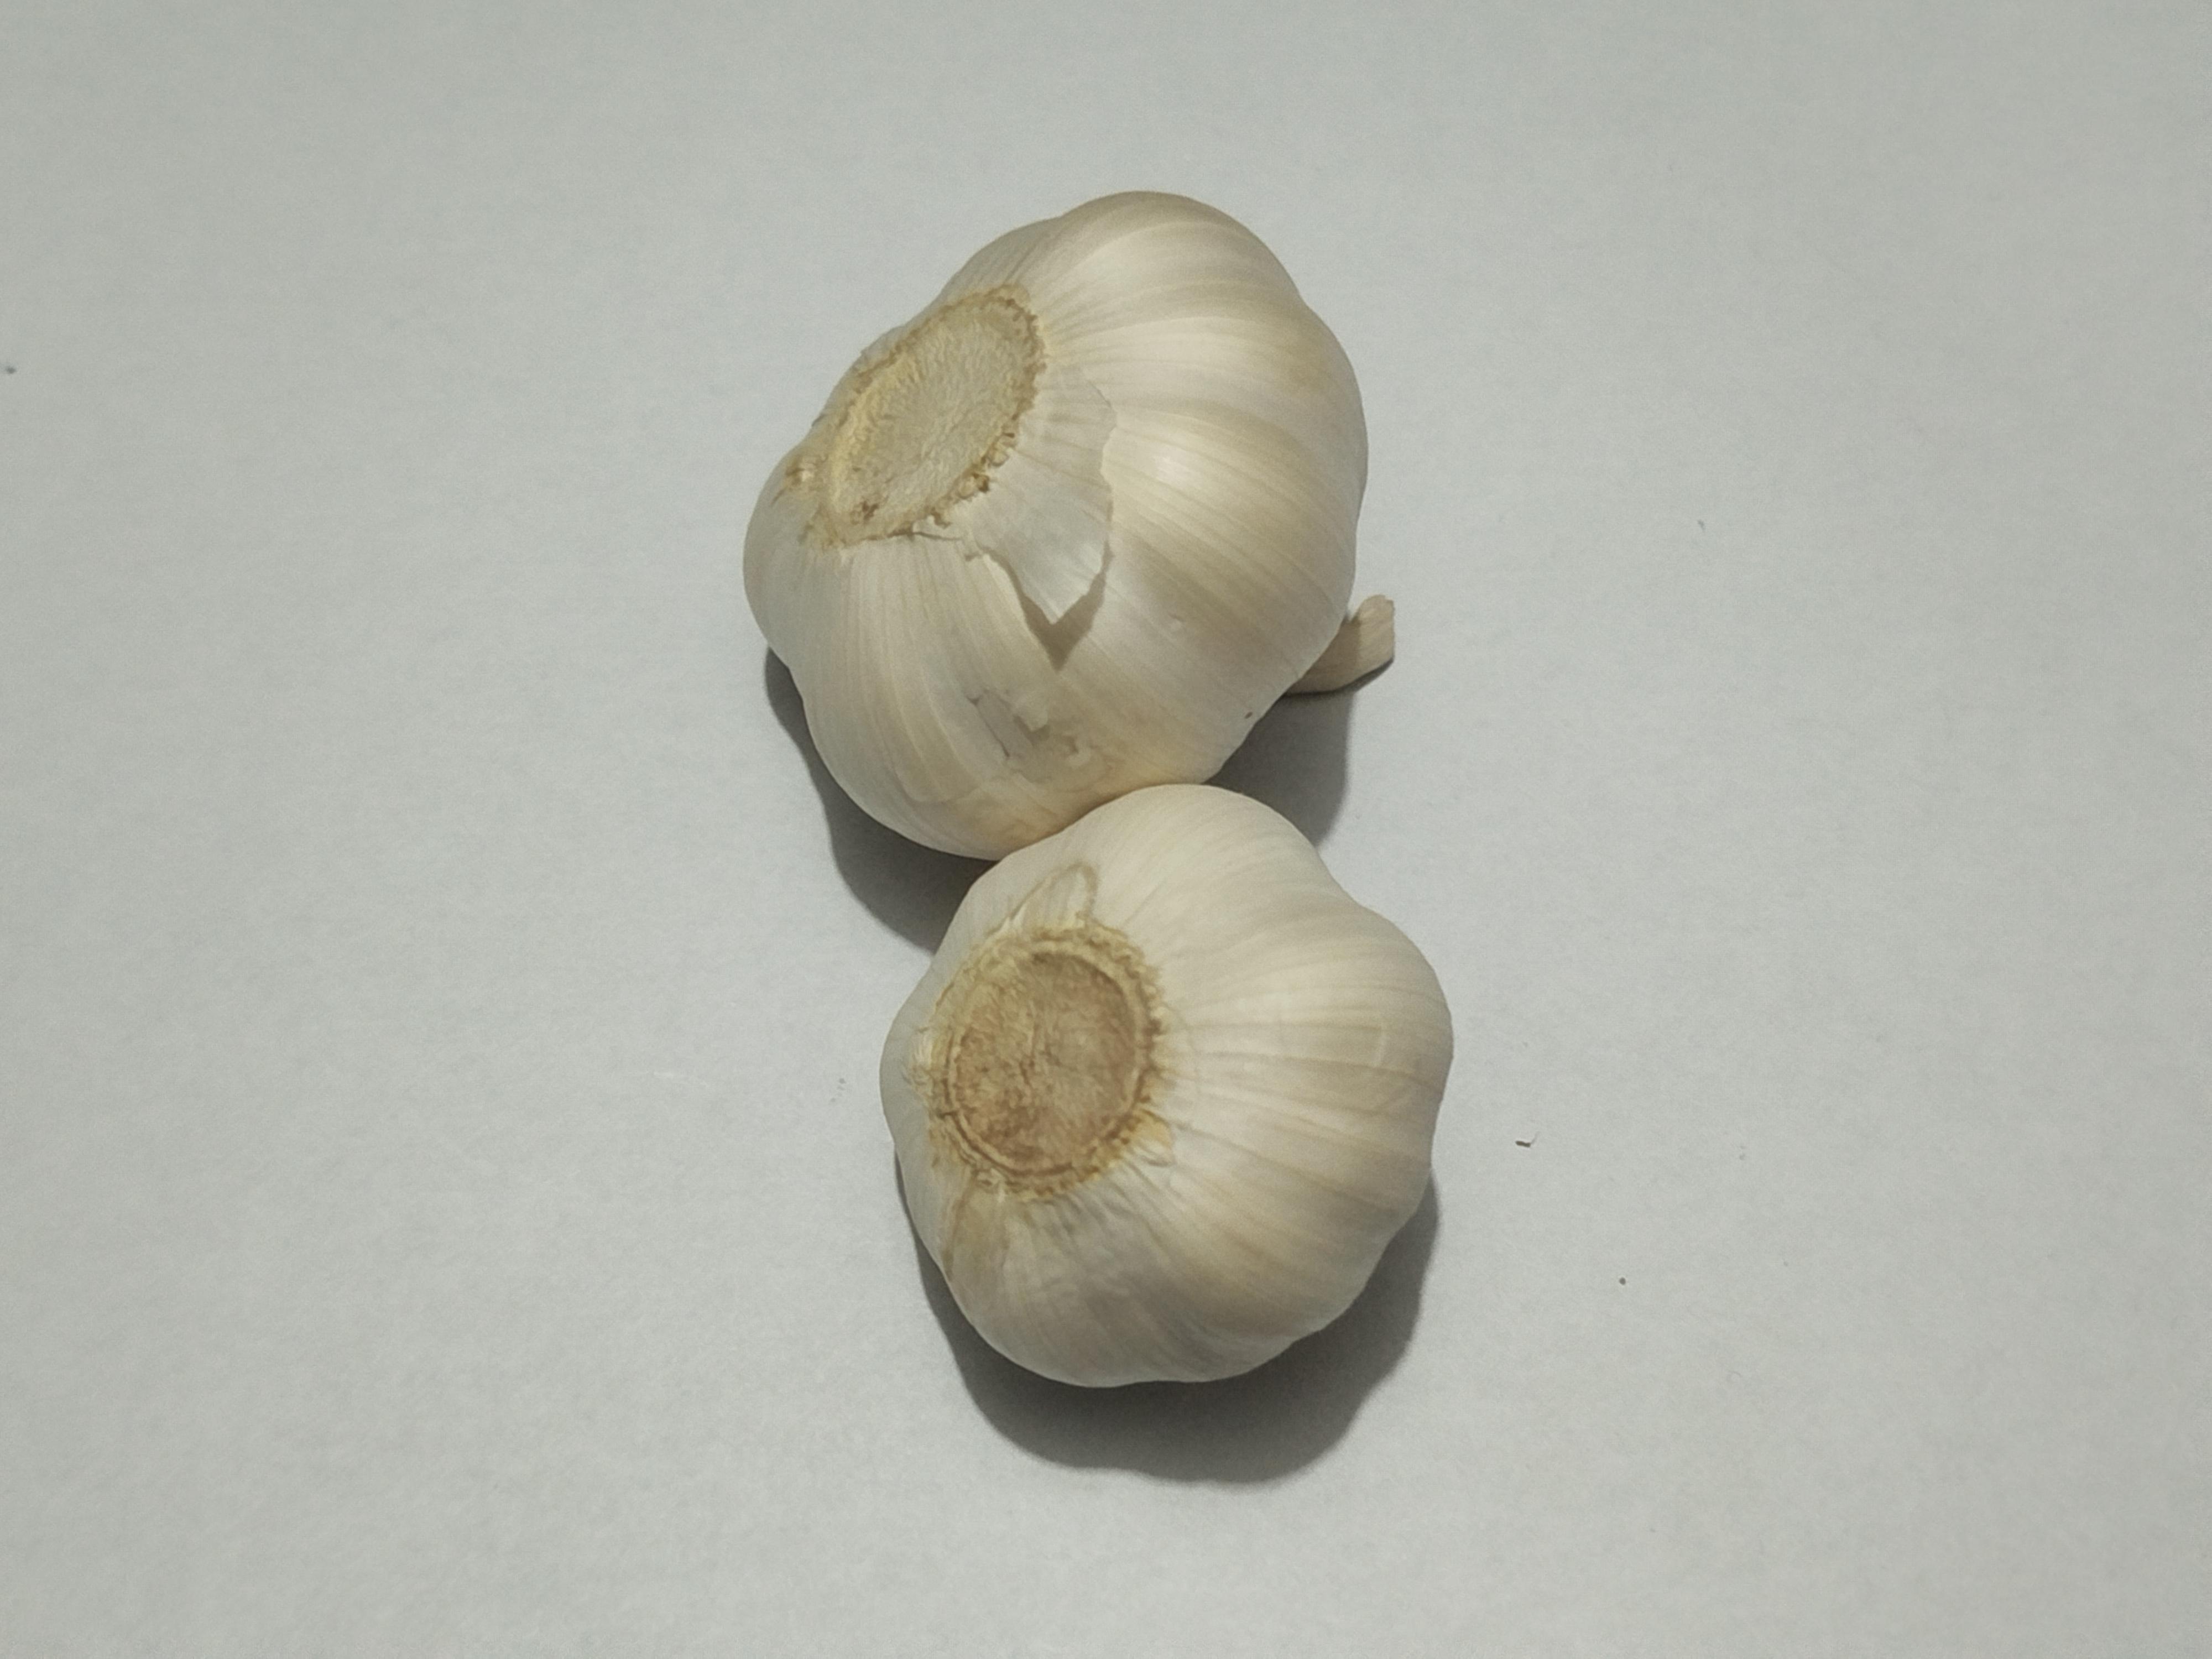
Label: Garlic